Duang Jai Akkanee

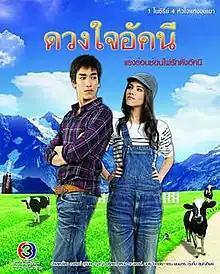
Thai theatrical release poster

Duang Jai Akkanee is a 2010 Thai lakorn 1 in 4 drama series (4 Hearts of the Mountain) that is aired on Channel 3 (Thailand). It starred Nadech Kugimiya and Urassaya Sperbund.